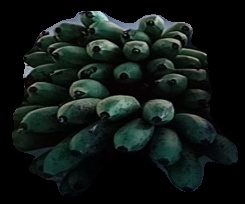
Variety: rasbale
Grade: grade2